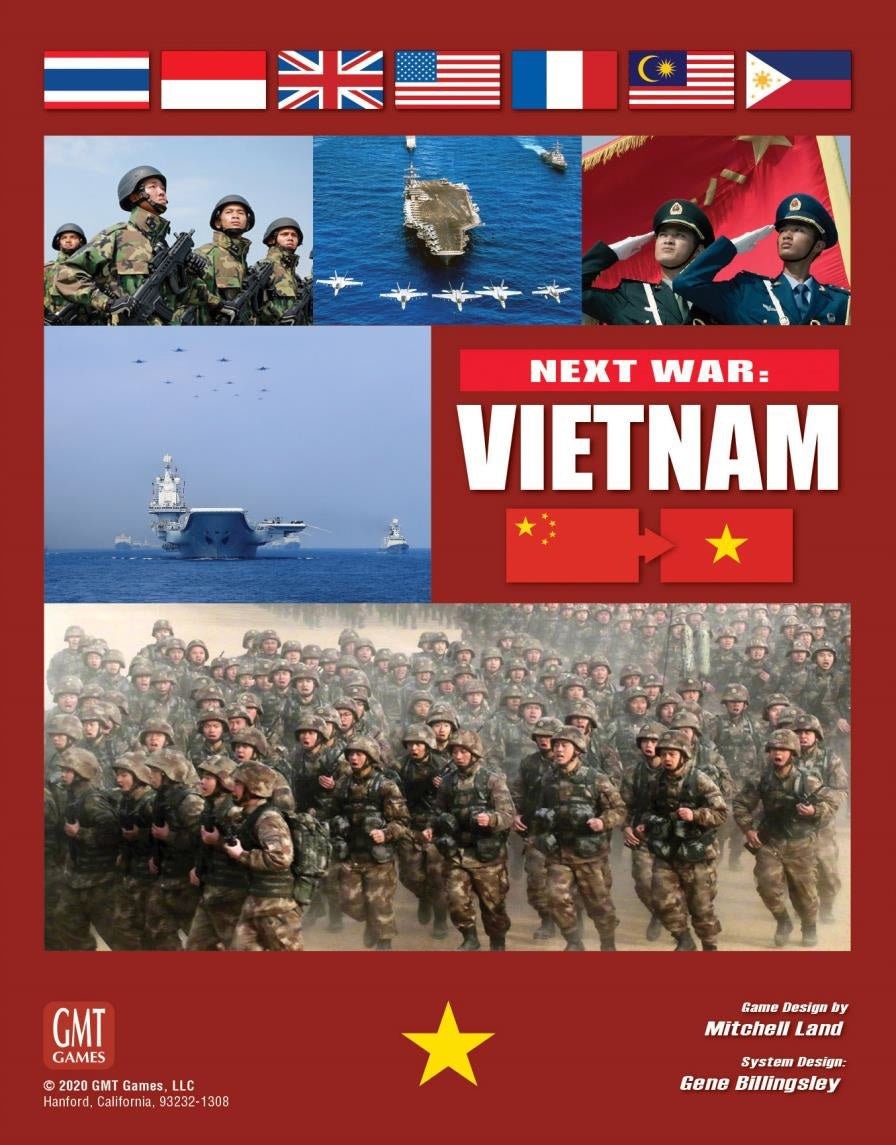
Next War: Vietnam
Next War: Vietnam is the fifth game in the Next War series. This game returns the action to Asia and the powderkeg surrounding the South China Sea. This time the Chinese don`t launch a limited, punitive expedition; they intend to crush the burgeoning threat from their southern border once and for all.
Brand: GMT GAMES, LLC
Category: Toys & Games > Games